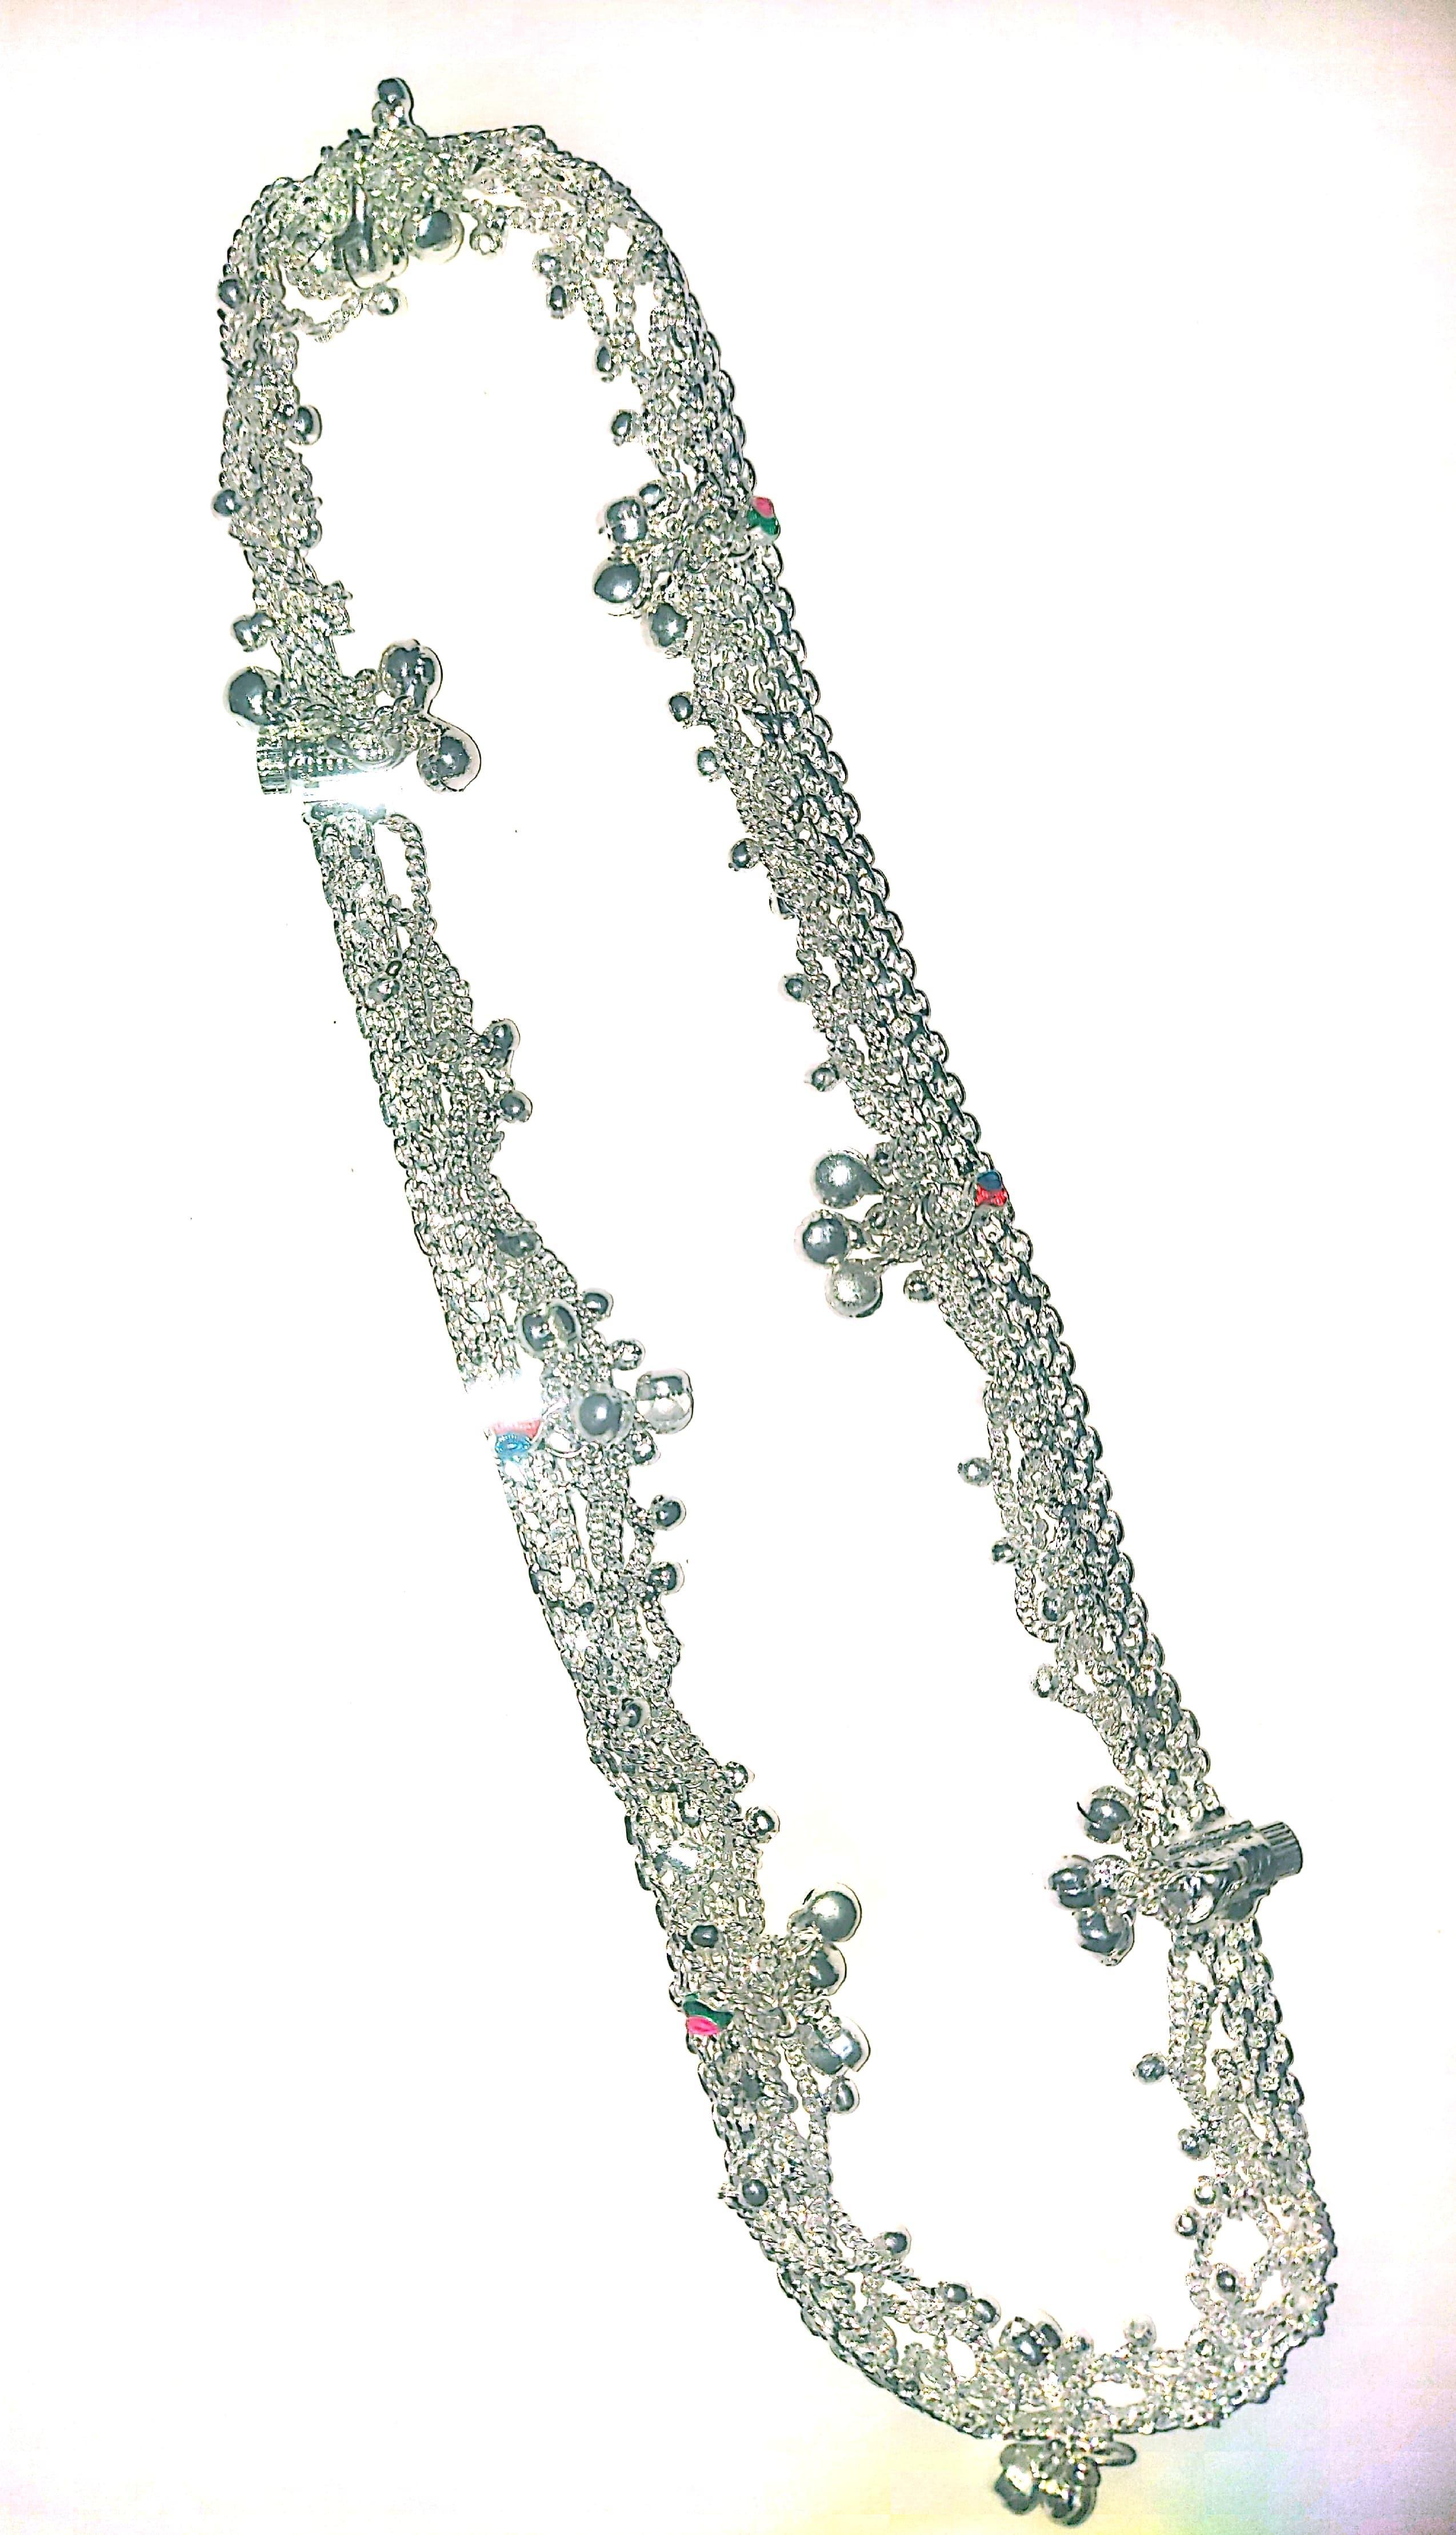
ONLY ONE DIGI E INDOWORLD PRIVATE LIMITED Premium Anklets Tagadi Jewelry (Silver)
Type: Anklets
Brand: ONLY ONE DIGI E INDOWORLD PRIVATE LIMITED
Price: Rs. 299
 Genuine Silver Ethnic Designer Jewellery For Women & Girls. Stylish And Trendy Jewellery From The House Of VIRGO Perfect For All Occasions. Quality - All Our Jewellery Is Export Quality. Anti-Allergic, Rust And Corrosion Resistant. No Lead Or Nickel So It Wont Irritate Your Skin. The Highest Quality Of Silver Further Ensures A Long-Lasting Shine. These Jewellery Set Is Perfect For All Occasions. A Classic Fusion Of Exquisite Craftsmanship And Feminine Elegance.Pair These Intricate Jewellery With Any Outfit To Craft A Precious Look In No Time At All. It Is Produced Under Fine Quality Production, So Wear This Masterpiece Of Latest Fashion And Designing Without Worrying About Anything. VIRGO Jewellery Is A Classic Piece That Never Goes Out Of Style. Our Jewelry Is Designed With Fine Craftsmanship And Dedication To Meet High Expectations.
Features: German Silver Metal Alloy Leg Anklets For Women & Girls ,Women Anklet Jewellery For Girls Stylish Anklet Silver Silver Payal For Women Stylish Designer Work For Women Traditional Payal For Women & Girls,Traditional Indian Anklets For The Fashion-Conscious Woman Traditional Indian Anklets For The Fashion-Conscious Woman Impon Jewellery For Girls Stylish,These rich looking, high quality imitation anklets are made of Skin Friendly German Silver White Metal with 100% Silver Coating.
Included: Silver Jwellery